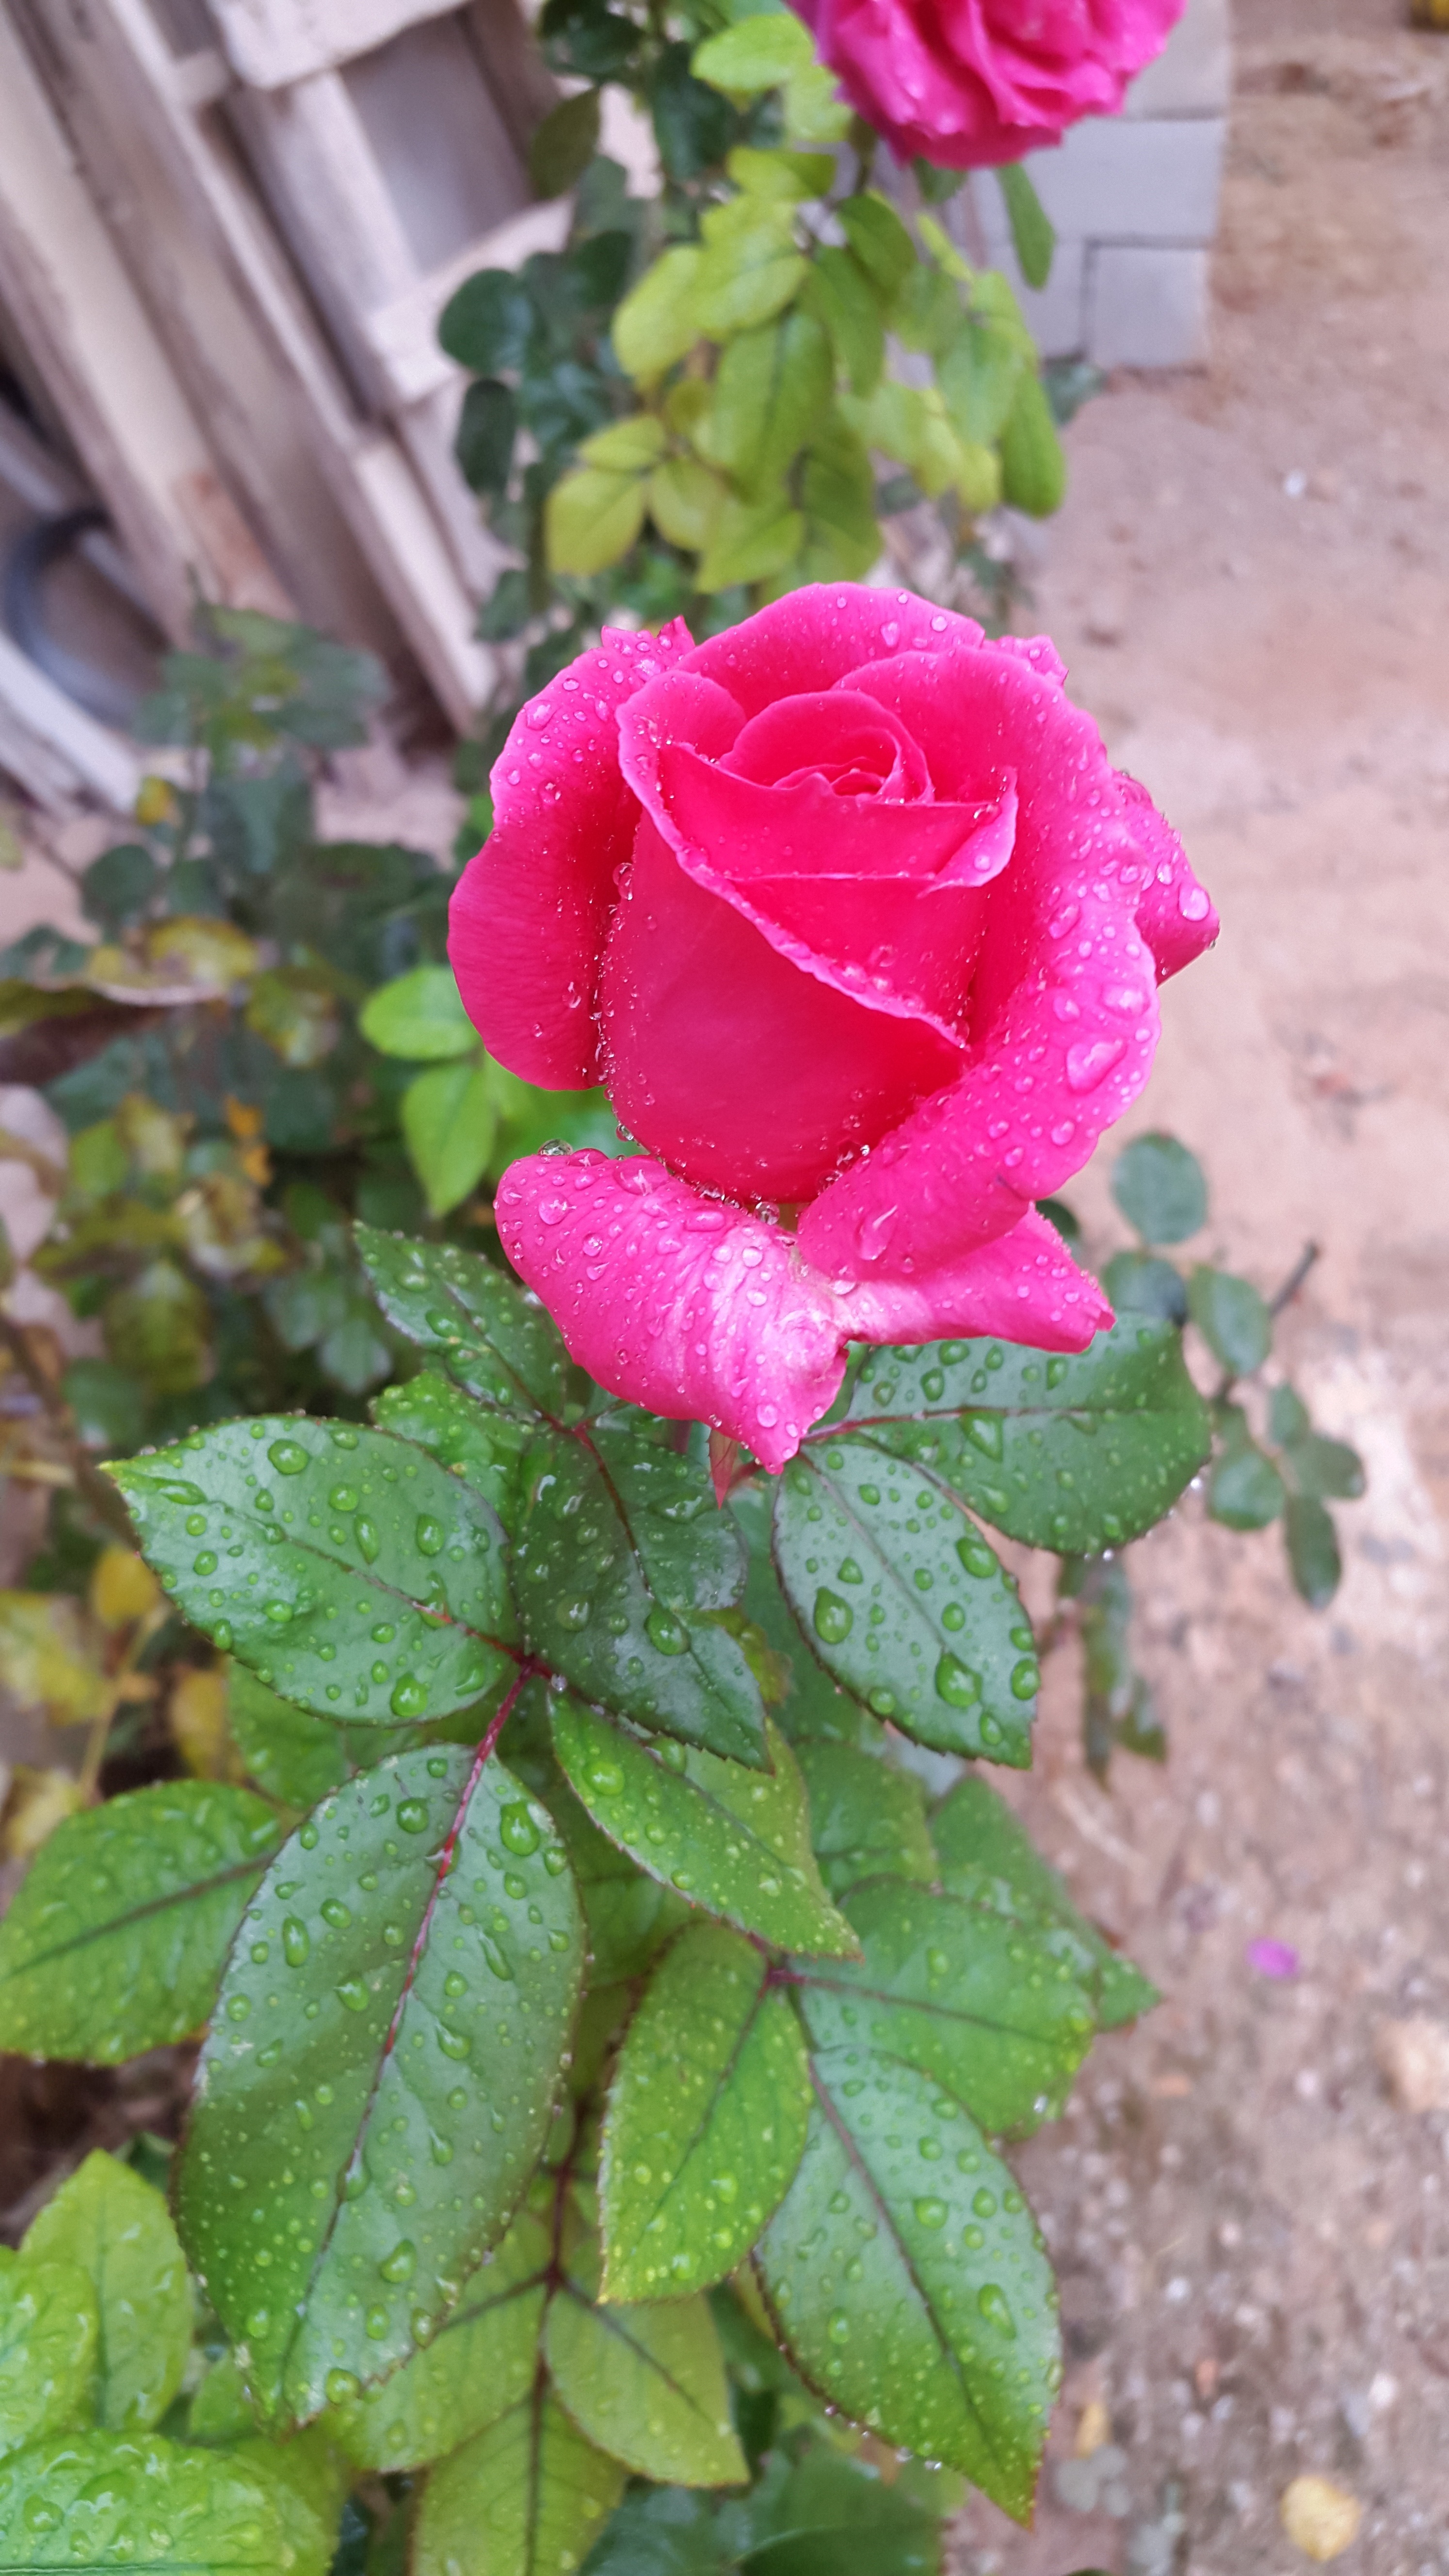
nature, plant, flower, petal, rose, botany, pink, flora, flowers, shrub, floribunda, damascus, flowering plant, garden roses, rose family, annual plant, land plant, rose order